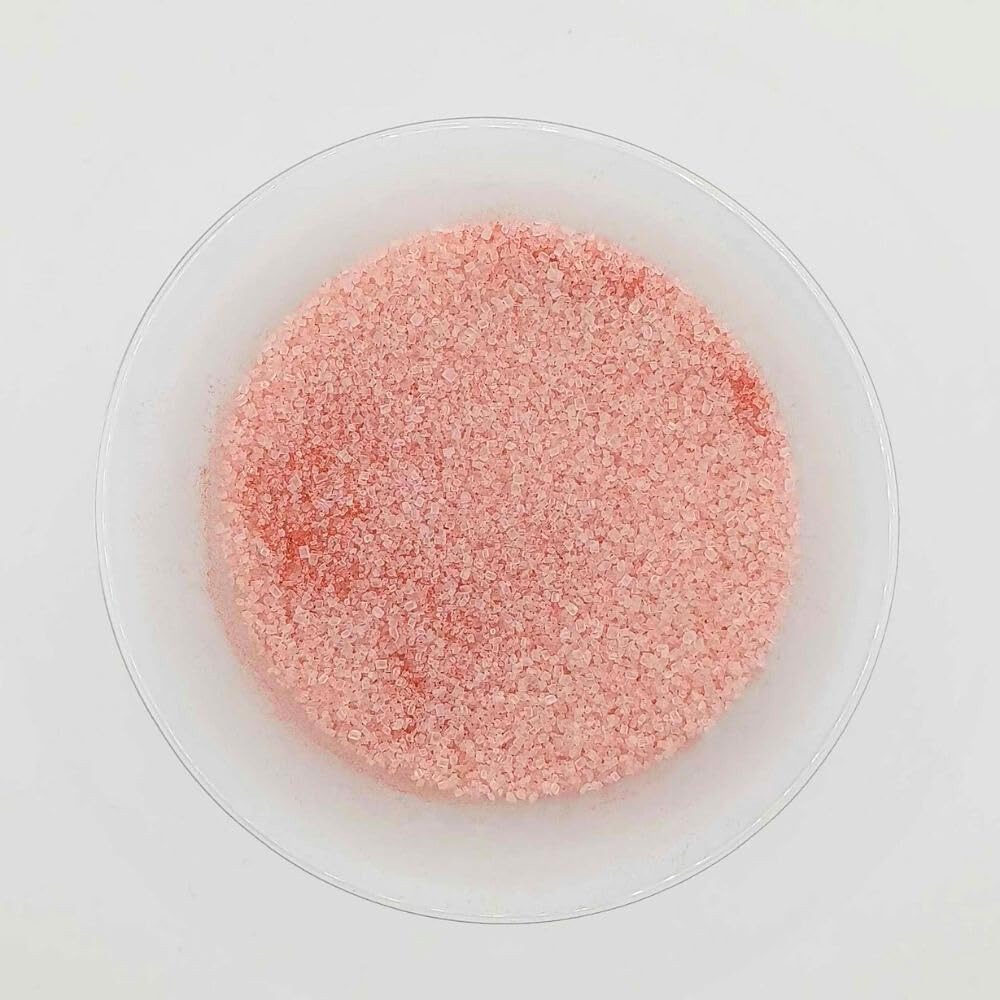
Item Name: Oasis Supply Red Candy Apple Coating Mix, Cherry Flavor, Just Add Water, 12 Oz - Coats up to 15 Apples
Bullet Point 1: Adds a brilliantly glazed, vibrant red to your apples. Will coat approximately 15 small apples (about 8-10 large apples)
Bullet Point 2: Perfect for themed Halloween parties, fairs, vintage carnivals, and festivals
Bullet Point 3: Simply mix with water and heat, See directions below.
Bullet Point 4: Dissolve our mix with water before the mixture begins to boil. Heat to 300 degrees Fahrenheit, turn off heat, and begin dipping apples into the mixture.
Bullet Point 5: This product dries to a hard consistency on the apple.
Bullet Point 6: Pro-Tip: It's best to get the wax off the apples before dipping, just quickly duck in hot water and dry.
Product Description: <b>DIRECTIONS:</b><br> 1. Mix the entire contents of the bag with 2.25 to 2.5 oz of water<br> 2. Stir briefly to insure even texture<br> 3. When the thermometer reaches 300F turn off the heat and begin dipping.<br> 4. If the mixture begins to harden while dipping, turn on the heat for a short time. <br> 5. After dipping, spin the apple to remove the excess coating and place it on a greased pan or tray. <br><br> Will coat approximately 15 apples small apples (about 8-10 large apples)<br> <br><br> <b> Candy Apple Sticks and Packaging Supplies Sold Separately. </b> <br> Sticks - Search: B0B6GM638M <br> Boxes, 2 styles - Search: B0B6GNWC4K and B0B6GLMJTL <br> Plastic Bubble and Sticks Combination - Search: B0B6GLJ8YD
Value: 12.0
Unit: Ounce

Price: 10.95